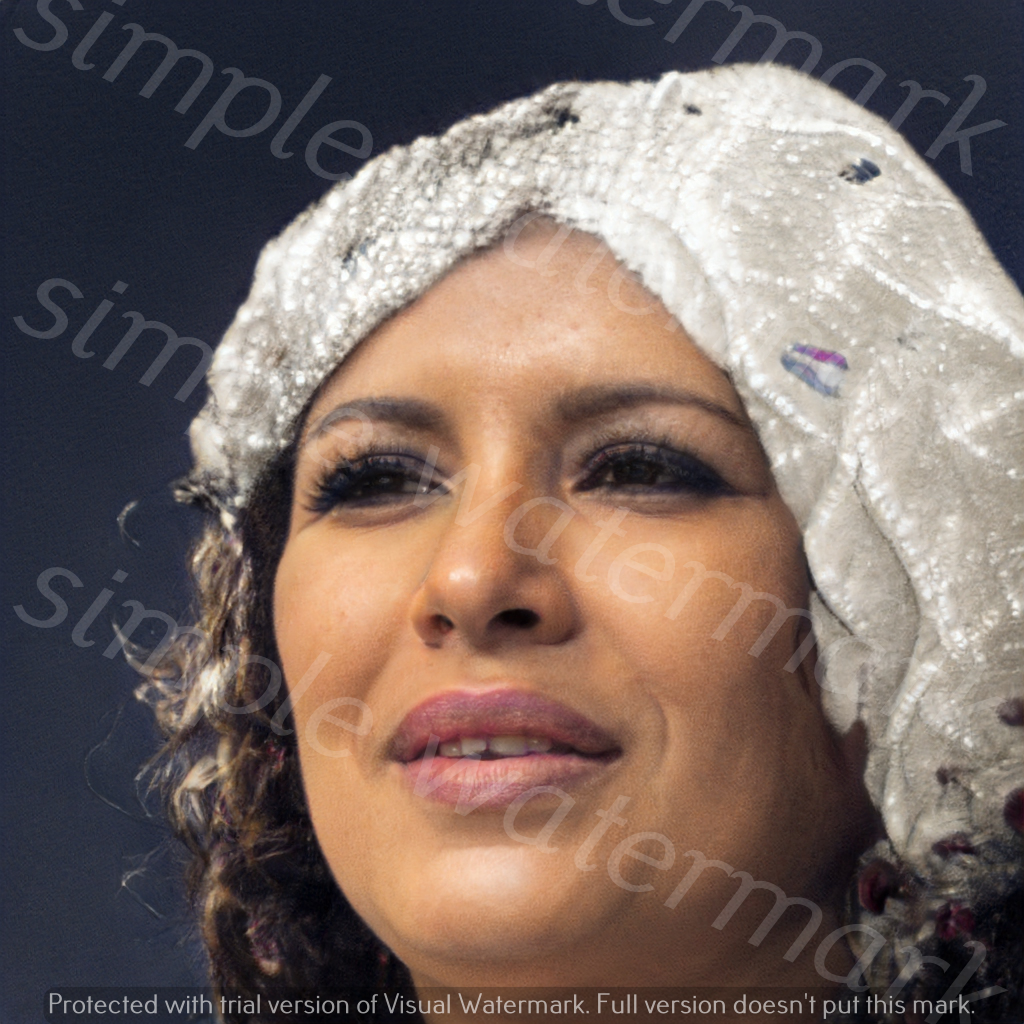
Label: Watermark